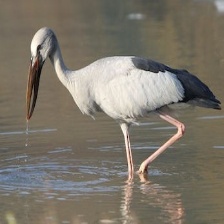
Species: ASIAN OPENBILL STORK
Scientific name: ANASTOMUS OSCITANS
ImageNet parent category: white_stork